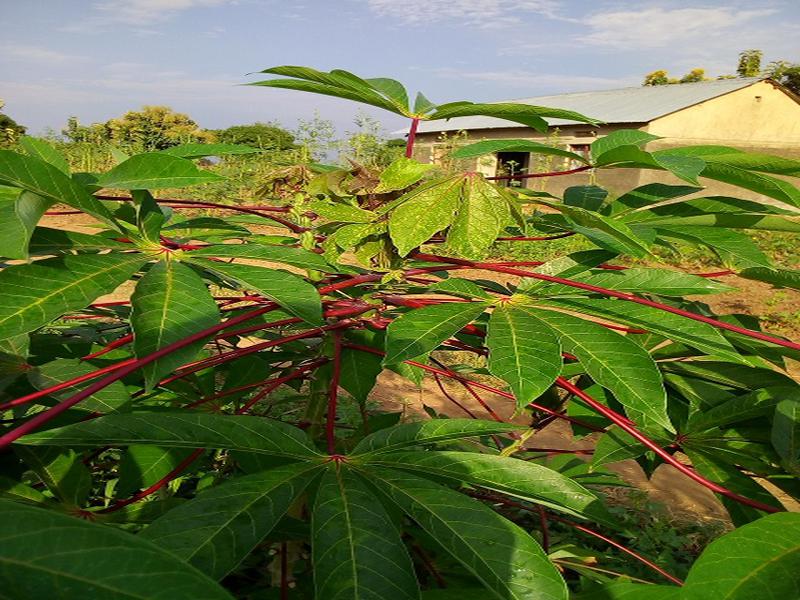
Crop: cassava
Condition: healthy